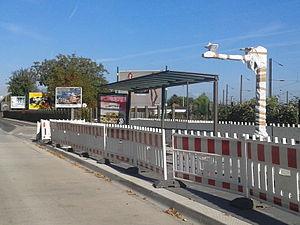
La future station ""Hochfelden"" de la ligne G du BHNS de Strasbourg, en direction de l'Espace Européen de l'Entreprise (E3), le 19 octobre 2013."
La ligne G du réseau de transports en commun de l'Eurométropole de Strasbourg est une ligne de bus à haut niveau de service. Exploitée par la Compagnie des transports strasbourgeois, il s'agit de la première ligne de BHNS de l'agglomération, complémentaire des six lignes du tramway de Strasbourg.